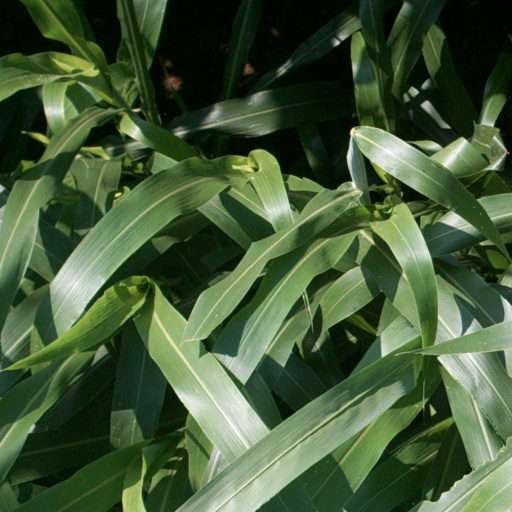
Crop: sorghum